King's Sutton

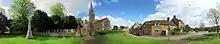
360 degree panorama taken in King's Sutton; visible prominently is the Church of England parish church of Saints Peter and Paul

The oldest parts of the Church of England parish church of Saints Peter and Paul are the Norman font and largely Norman chancel. The north aisle was added in the 13th century and the south aisle early in the 14th century. The bell tower and most of the windows are Decorated Gothic. The spire was added to the tower, probably late in the 14th century, raising the steeple to a height of . Sir Nikolaus Pevsner considered it "one of the finest, if not the finest, spire in this county of spires". The south porch, north aisle, west window and very fine east window of the chancel are Perpendicular Gothic.